Selfie culture on Chinese social media

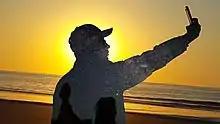

With the spread of smartphones and the rise of social media in China, taking selfies has become a new type of social culture that influences the economy. Selfie culture on Chinese social media has generated the "new form of self-disclosure" that affects the construction of individual identities and the existing beauty standards in Chinese society.